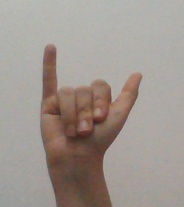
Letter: ya